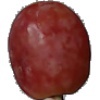
Label: Grape Pink 1